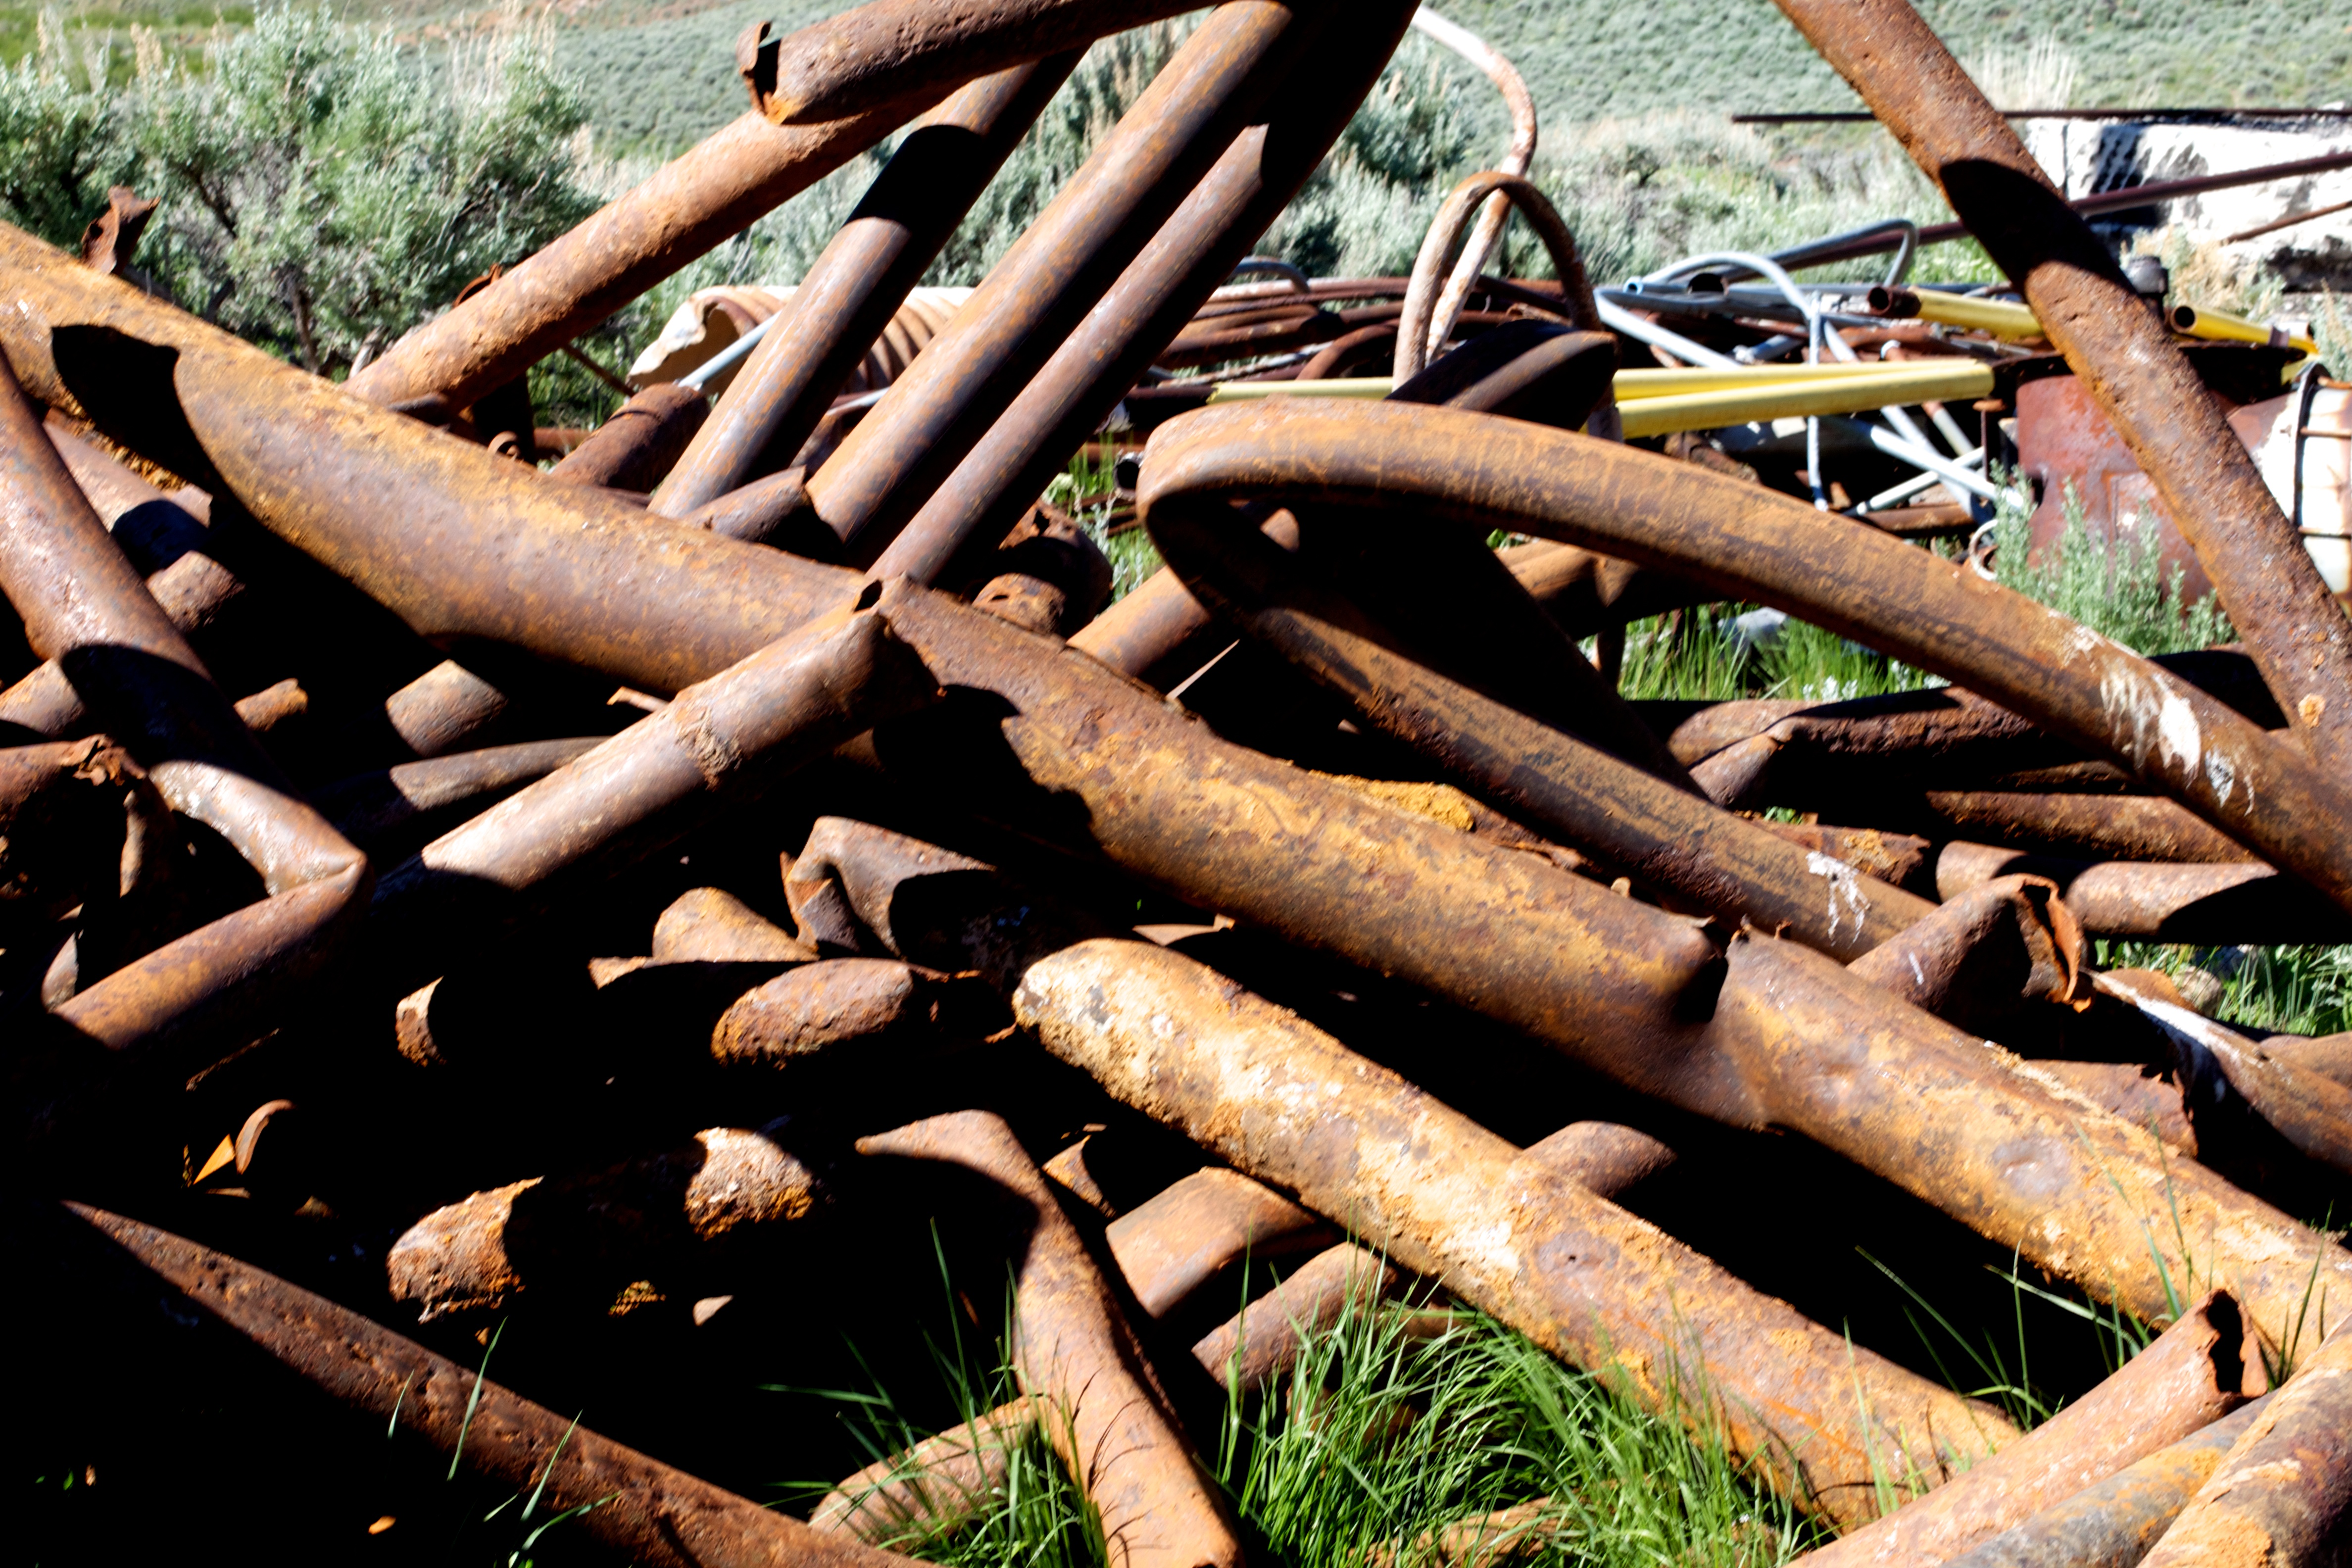
tree, forest, branch, plant, wood, trunk, jungle, crop, soil, agriculture, twig, rainforest, habitat, bamboo, odyssey, wyoming, natural environment, woody plant